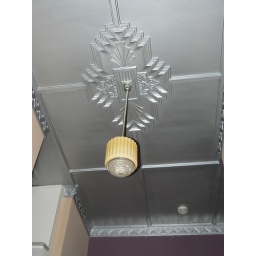
Amazing silver deco ceiling in a house in Adelaide